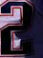
Number: 2